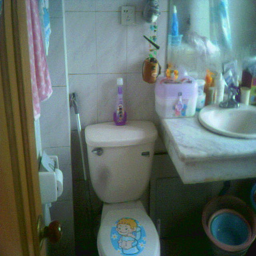
A bathroom with a picture of a kid using the toilet on the toilet.
Bathroom with toiletries surrounding the sink and toilet
There is a cartoon character on the closed lid of the toilette.
A bathroom with a toliet and a sink next to it.
A child's bathroom with toiletries on the counter and a decal on the toilet lid.